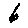
Label: 6